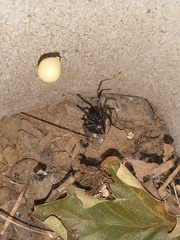
Species: Lactrodectus_hesperus